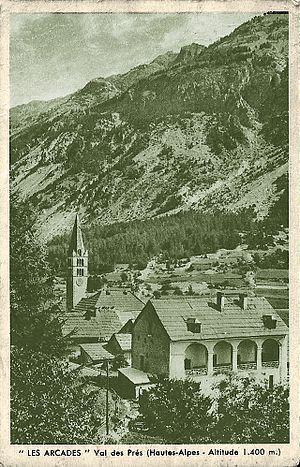
Maison des Arcades au Val-des-Prés dans les Hautes-Alpes
Val-des-Prés est une commune française située dans le département des Hautes-Alpes, en région Provence-Alpes-Côte d'Azur.